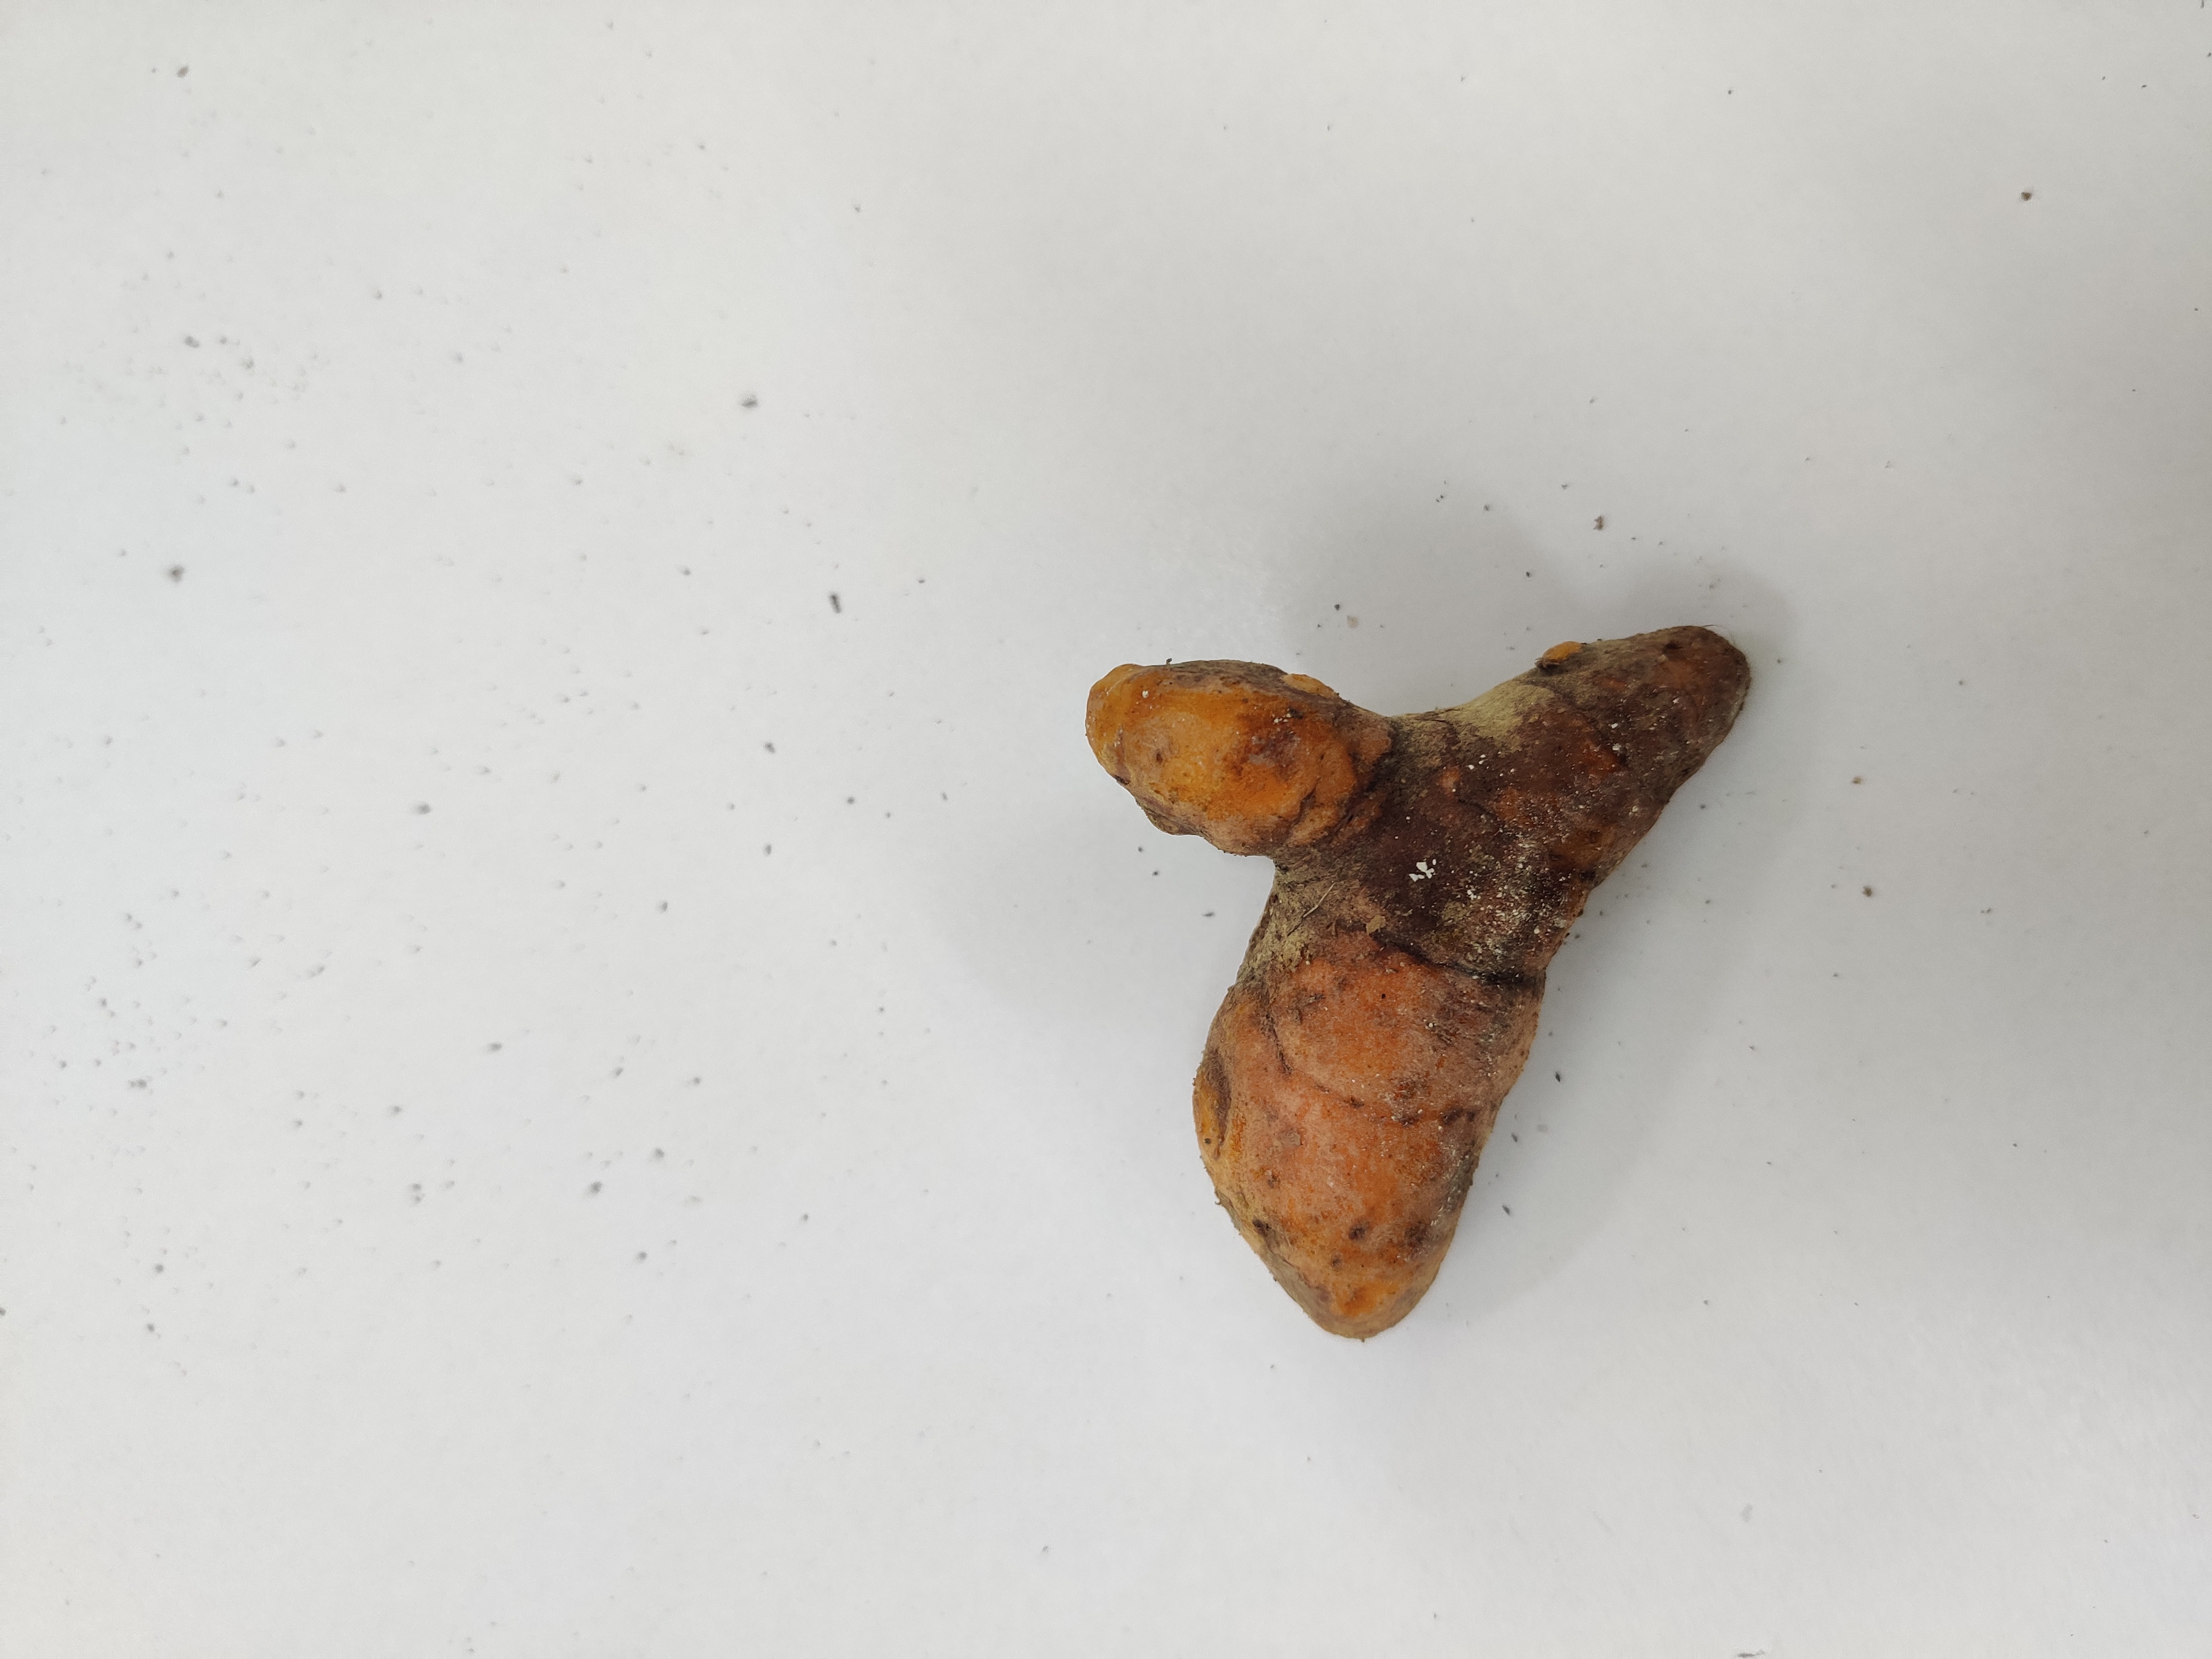
Crop: Turmeric
Condition: Fresh